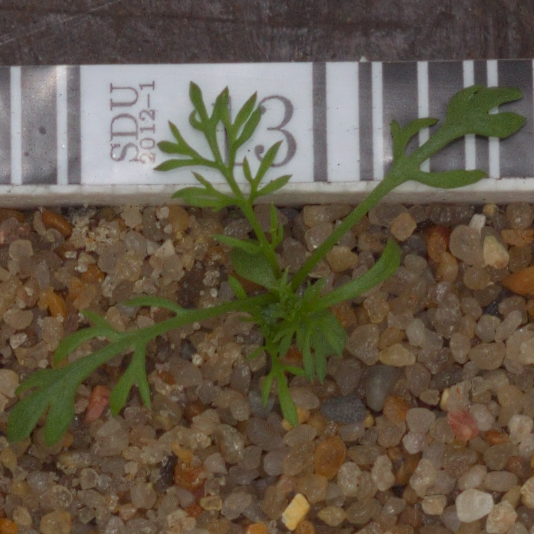
Label: scentless_mayweed